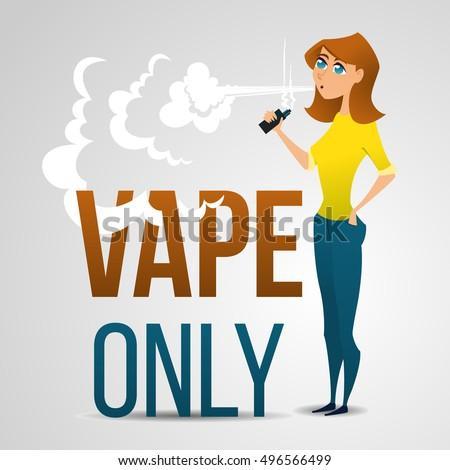
young woman smokes an electronic cigarette and produces a cloud of smoke .